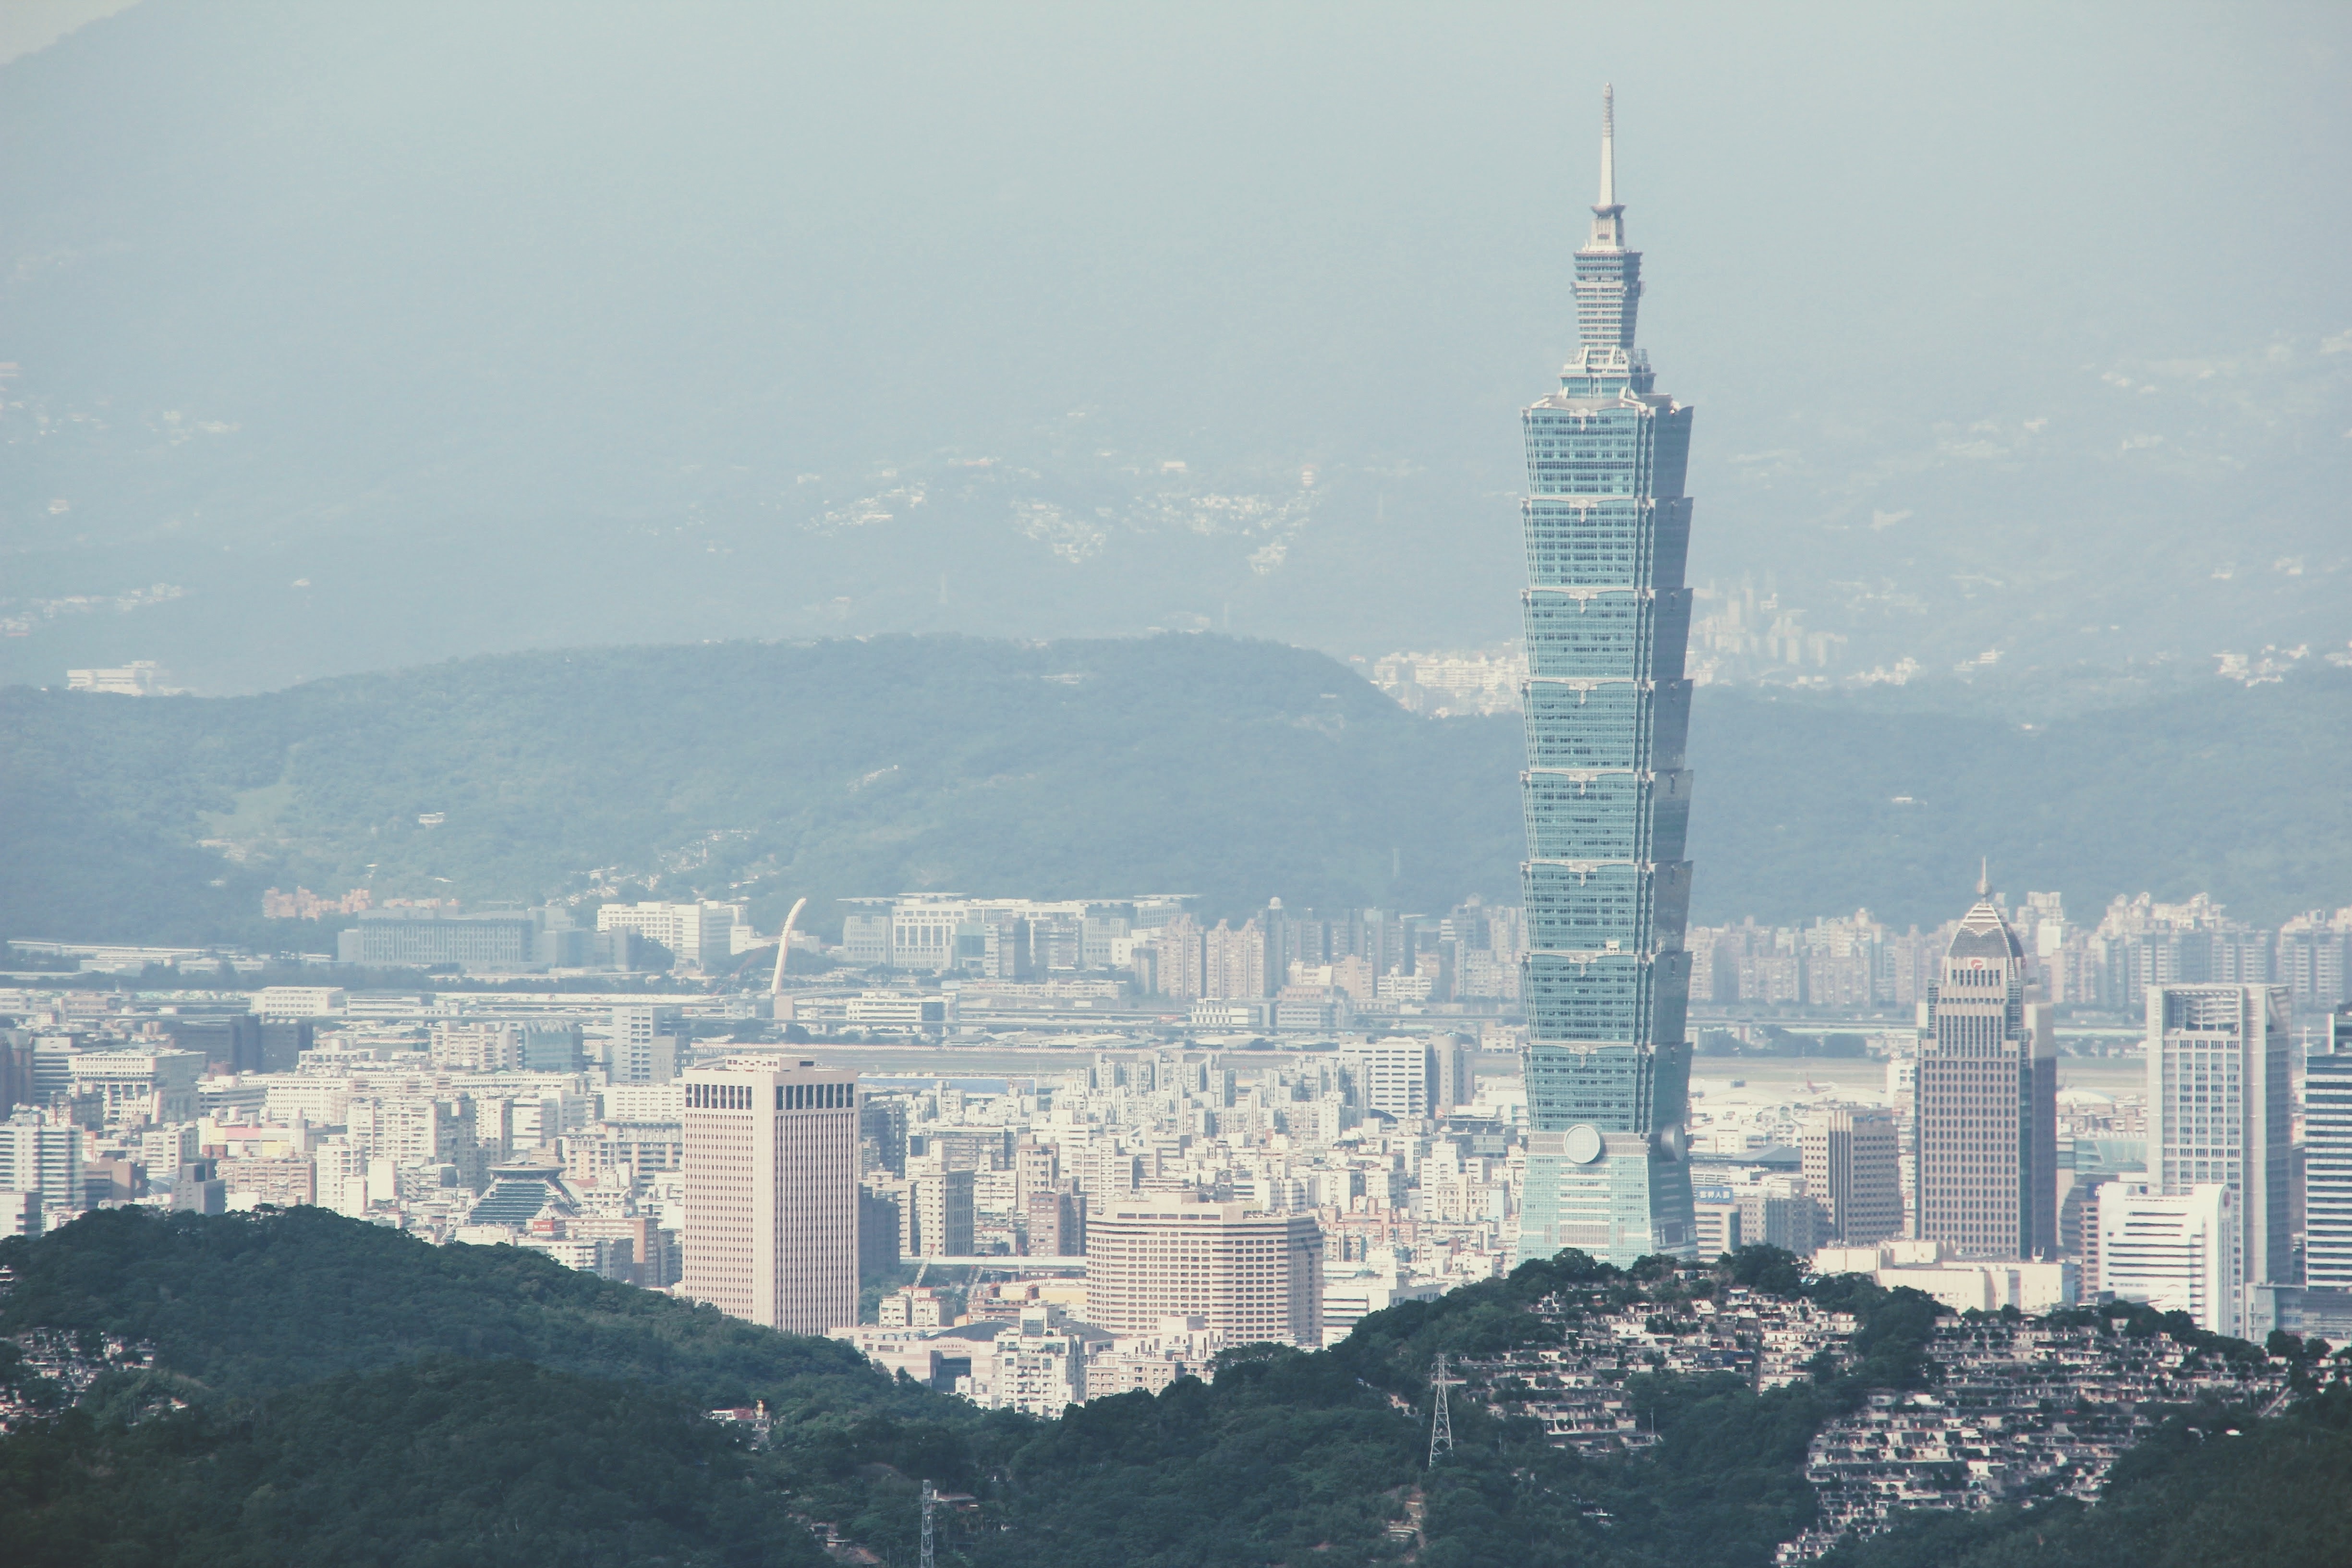
horizon, skyline, photography, view, city, skyscraper, cityscape, downtown, tower, haze, landmark, tower block, spire, outlook, taipei, taiwan, metropolis, 101, aerial photography, urban area, taipei 101, atmospheric phenomenon, human settlement, atmosphere of earth